Ring 0: Birthday

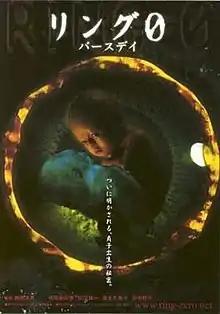
Japanese theatrical release poster

is a 2000 Japanese supernatural psychological thriller film directed by Norio Tsuruta, from a screenplay by Hiroshi Takahashi, based on the short story "Lemon Heart" from the "Birthday" anthology by Koji Suzuki. A prequel to "Ring" (1998), the story follows the life of the character of Sadako Yamamura just before she consigned to her fate seen in the later "Ring" series.